Skinningrove Steelworks

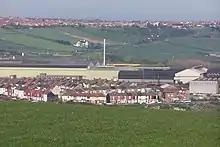
The works and village (2005)

The works together with other BSC companies became part of Corus Group plc in 1999, and Tata Steel Europe in 2006.